Basilica of Saint-Denis

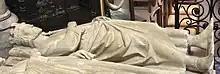
Tomb of Charles Martel

The dark Romanesque nave, with its thick walls and small window-openings, was rebuilt using the very latest techniques, in what is now known as Rayonnant Gothic. This new style, which differed from Suger's earlier works as much as they had differed from their Romanesque precursors, reduced the wall area to an absolute minimum. Solid masonry was replaced with vast window openings filled with brilliant stained glass (all destroyed in the Revolution) and interrupted only by the most slender of bar tracery—not only in the clerestory but also, perhaps for the first time, in the normally dark triforium level. The upper facades of the two much-enlarged transepts were filled with two spectacular 12-metre-wide rose windows. As with Suger's earlier rebuilding work, the identity of the architect or master mason remains unknown. Although often attributed to Pierre de Montreuil, the only evidence for his involvement is an unrelated document of 1247 which refers to him as 'a mason from Saint-Denis'.